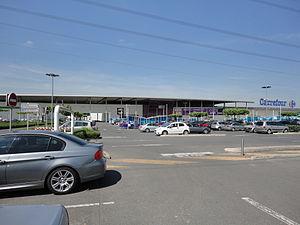
Vue de Bay 2 du parking, centre commercial de Torcy
Collégien est une commune française située dans le département de Seine-et-Marne, en région Île-de-France.